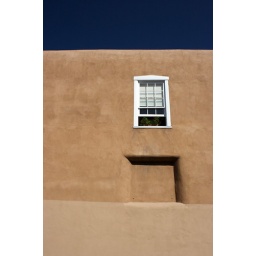
A dark blue sky contrasts with the adobe wall of a building in Santa Fe